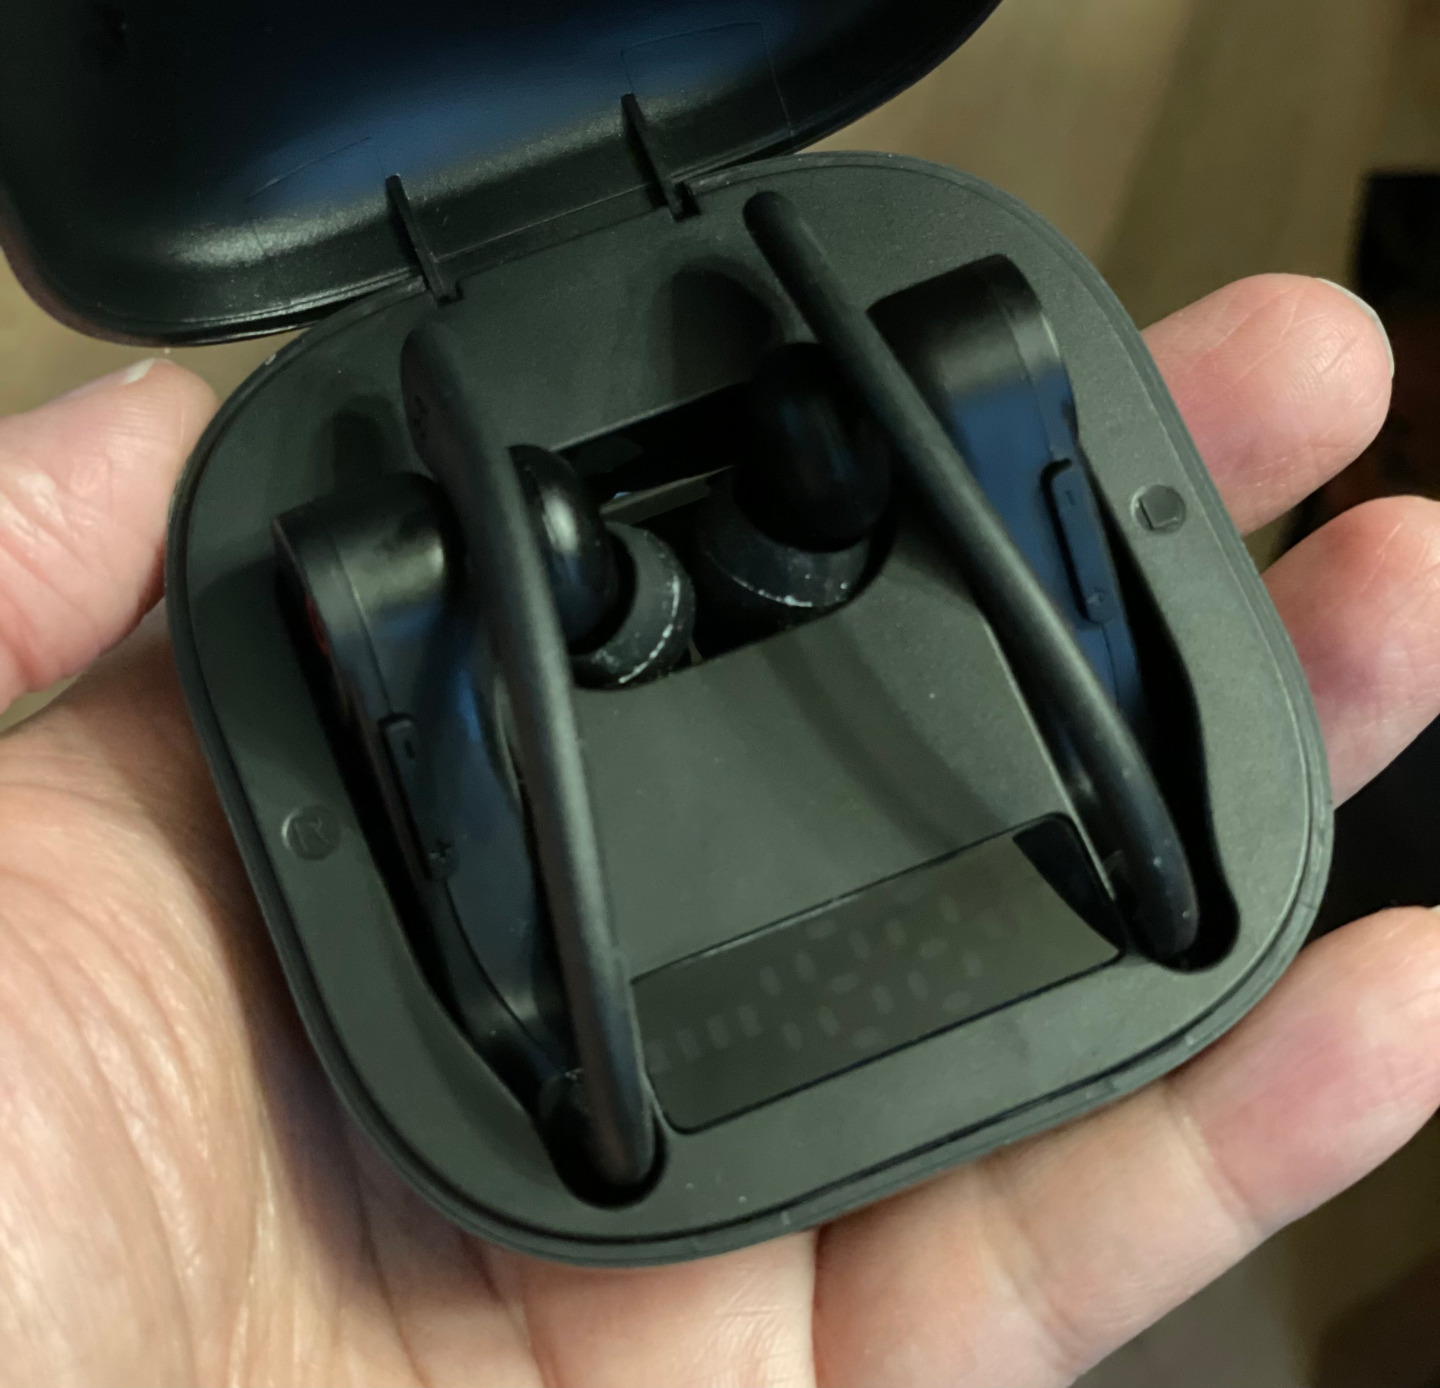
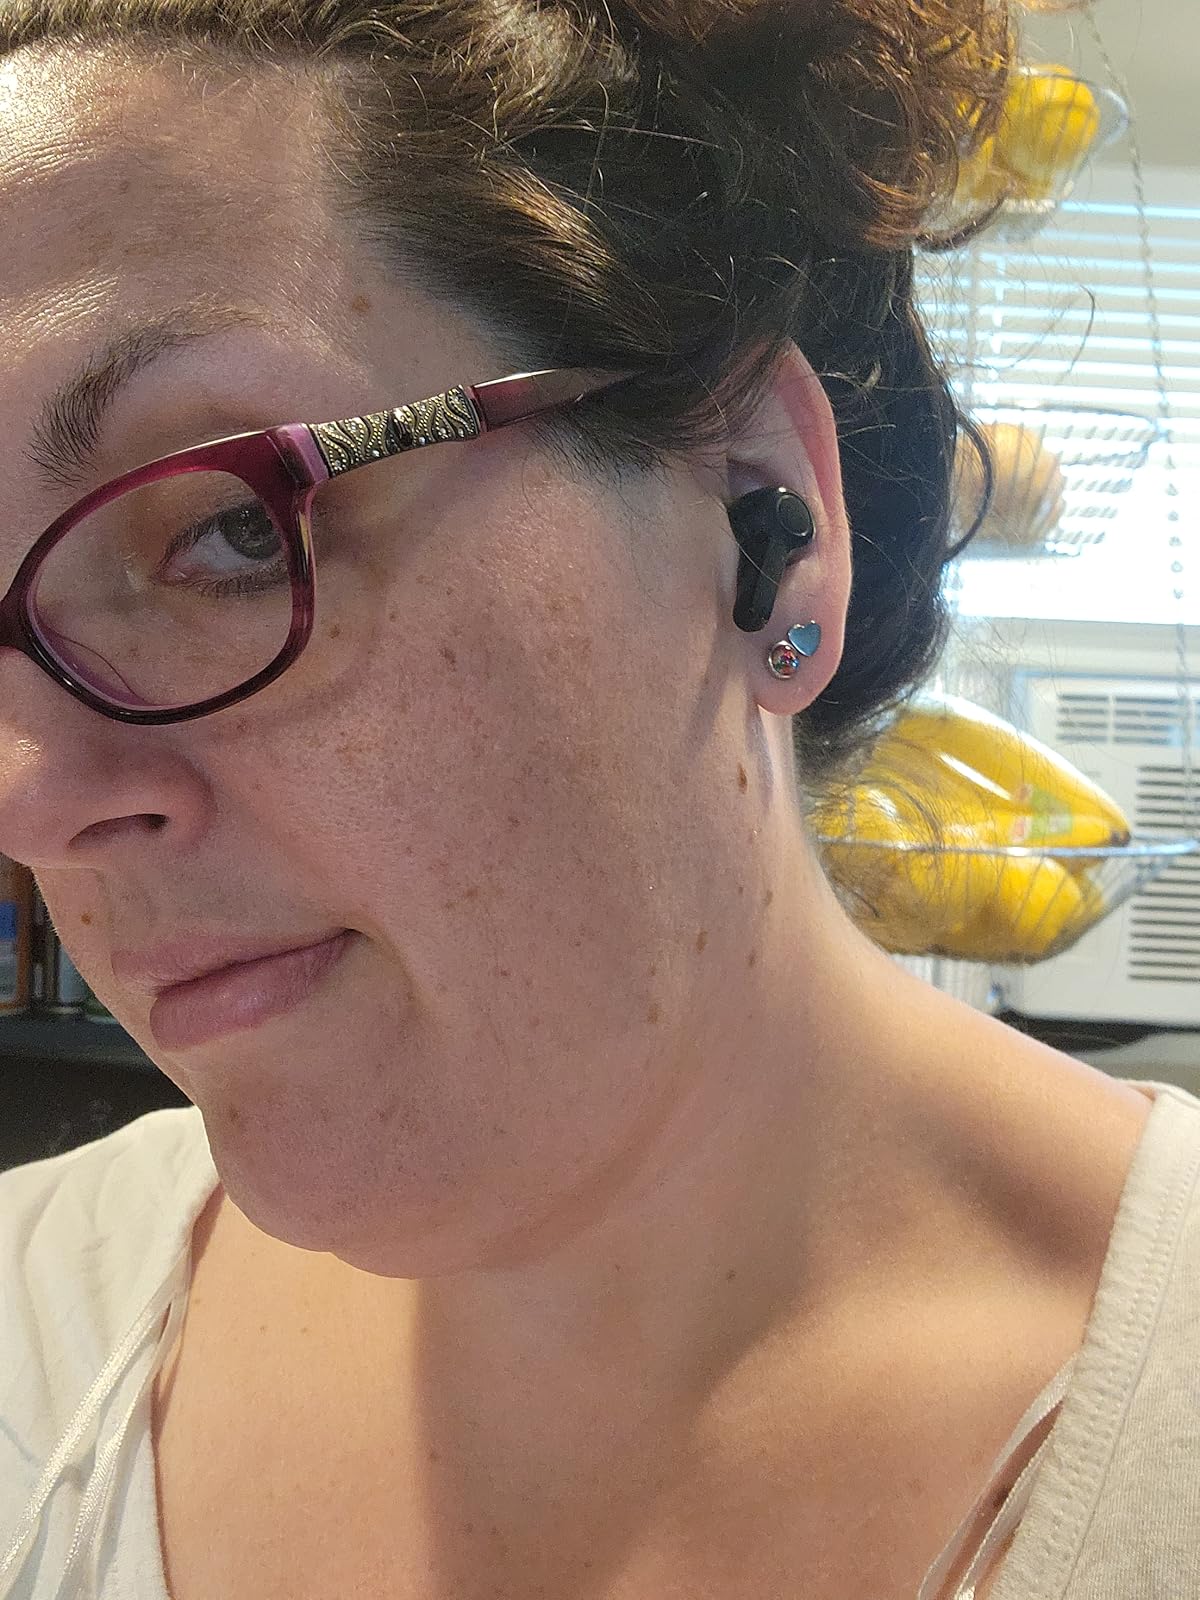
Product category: earbuds
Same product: no